Wilhelm Busch

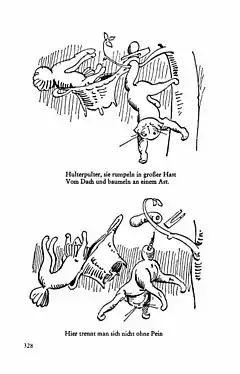
Two scenes from "Fips the Monkey"

Busch biographer Joseph Kraus divided his work into three periods. He points out, however, that this classification is a simplification, as some works by their nature may be of a later or earlier period. All three periods show Busch's obsession with German middle class life. His peasants are devoid of sensitivity and village life is marked by a vivid lack of sentiment.